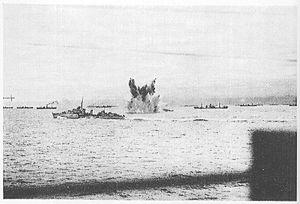
La dénomination de croiseur lourd est communément employée à partir de 1930 et jusqu'à la fin de la Seconde Guerre mondiale pour désigner un croiseur, c'est-à-dire un navire principalement armé de canons, d'un déplacement supérieur à 1 850 tonnes, et inférieur à 10 000 tonnes conformément au traité de Washington et dont l'artillerie principale avait un calibre supérieur à 155 mm, et au plus égal à 203 mm, conformément au traité naval de Londres. Si la distinction entre croiseur lourd et croiseur léger a ainsi été claire pendant quelques années, l'apparition, après 1935, des « grands croiseurs légers », déplaçant 10 000 tonnes, et armés de dix à quinze canons de 152 ou 155 mm, tirant jusqu'à 8 à 10 coups par minute, avec des blindages de ceinture de plus de 100 mm, a sérieusement contribué à brouiller les catégories.